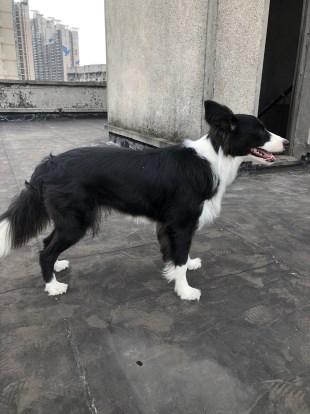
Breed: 2594-n000109-Border_collie